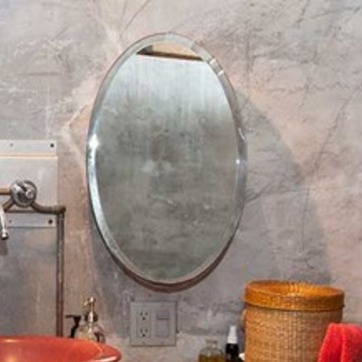
Material: mirror